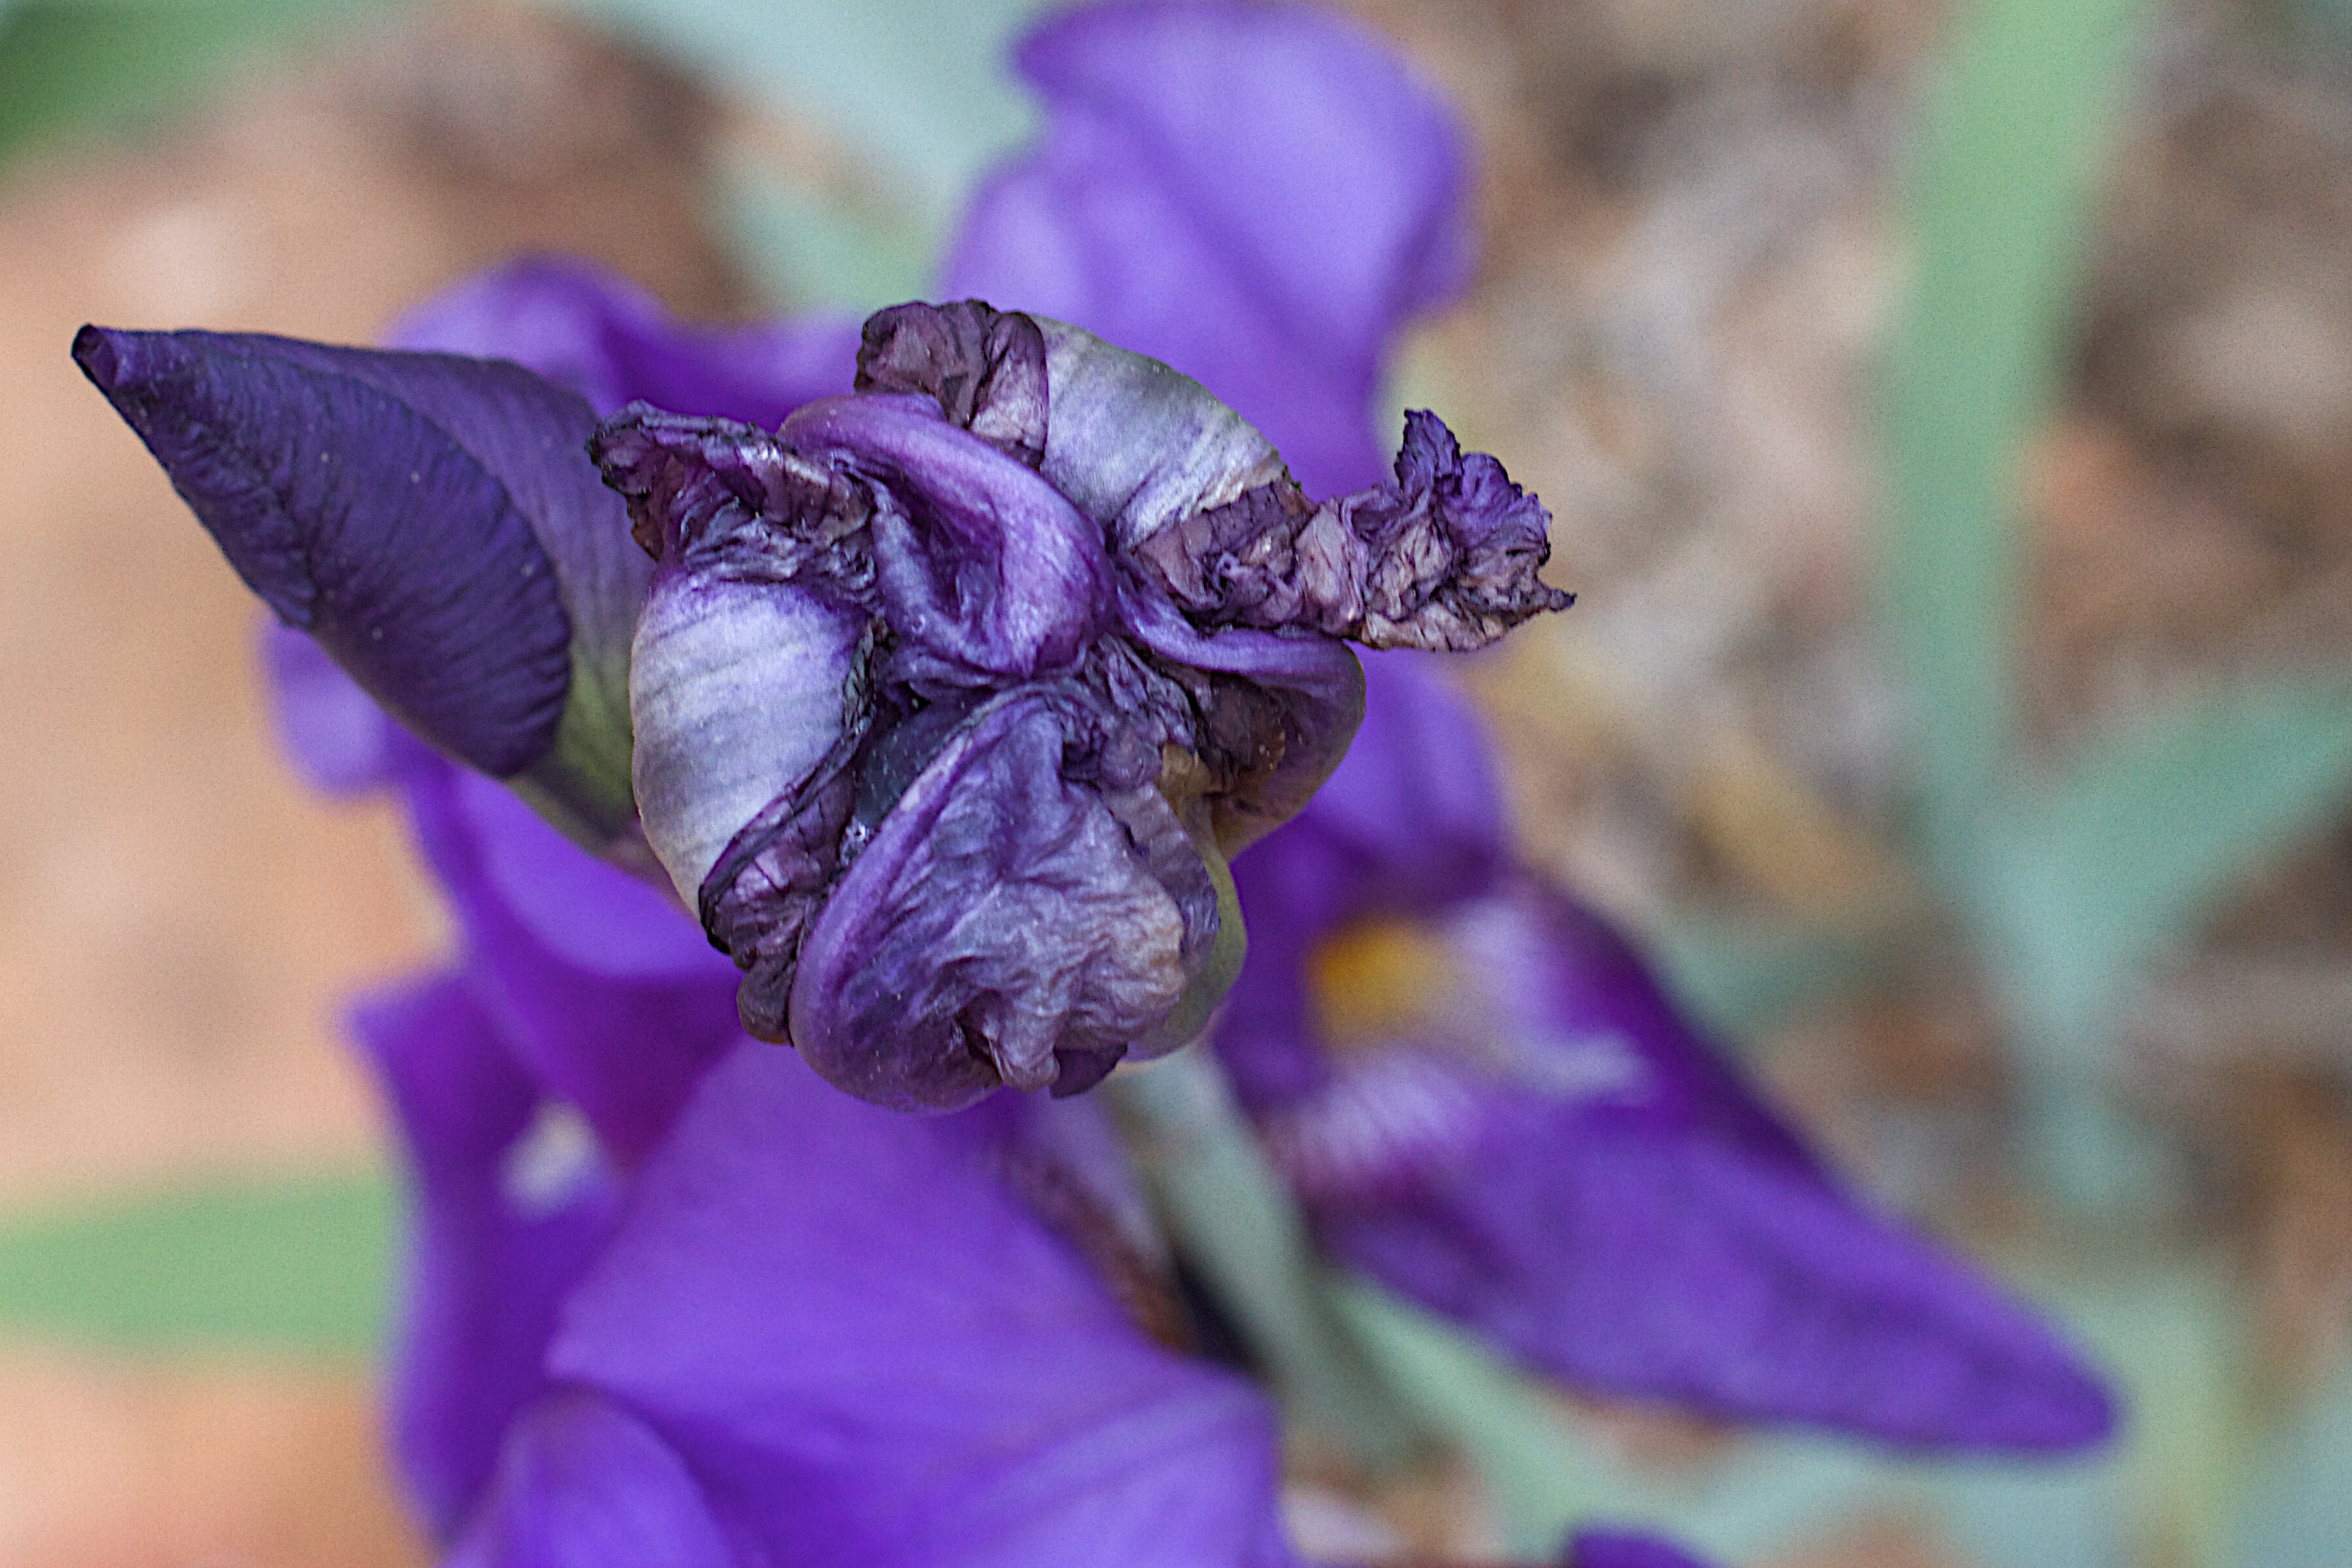
blossom, plant, photography, flower, purple, petal, botany, blue, flora, lavender, wildflower, close up, iris, eye, 2015365, macro photography, flowering plant, land plant